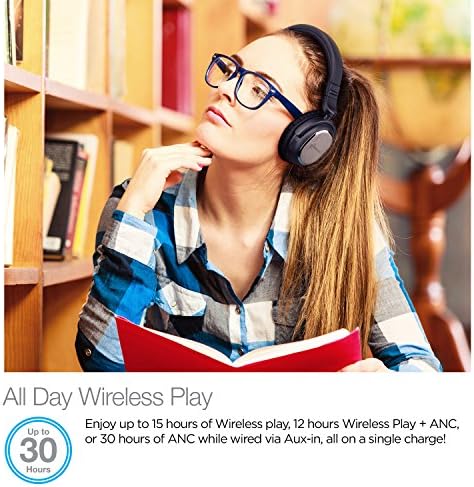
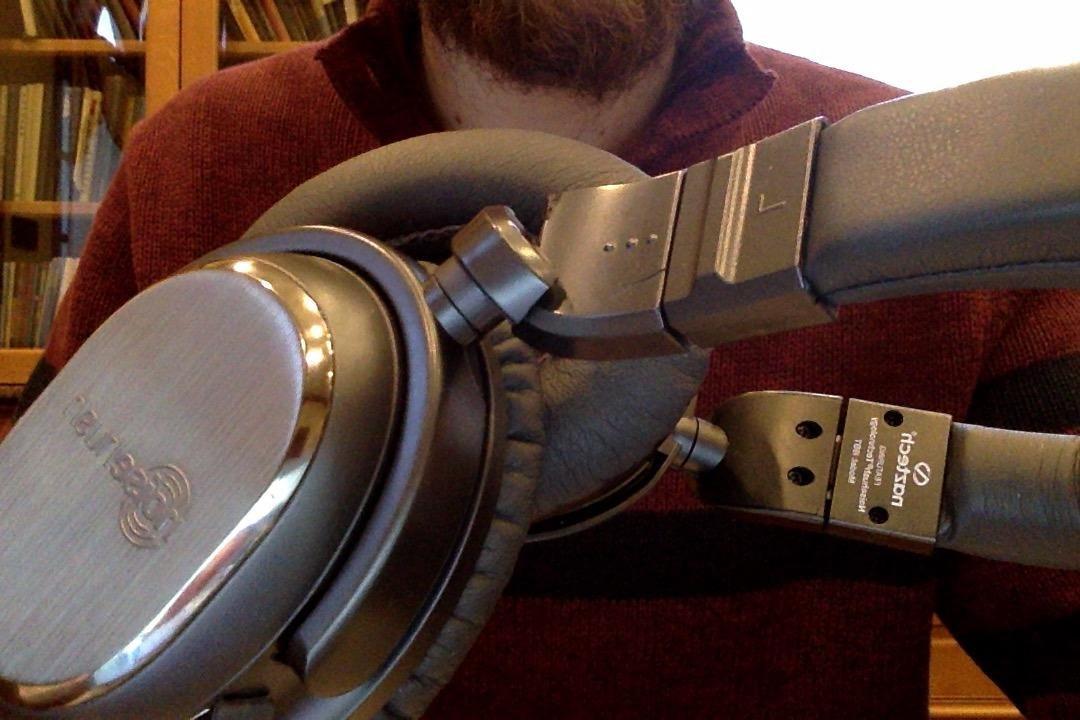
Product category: headphones
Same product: yes